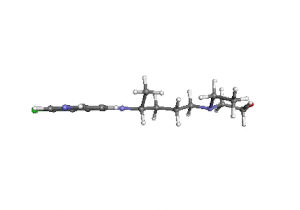
Modèle moléculaire boules-bâtonnets de la molécule de la R-hydroxychloroquine. La structure est reprise de la base de données de produits chimiques ChemSpider. ID 3526